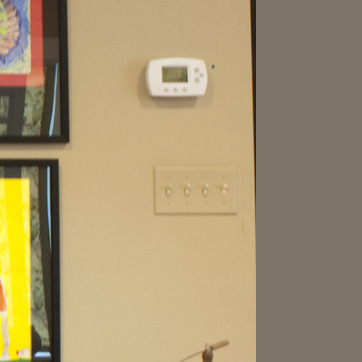
Material: plastic